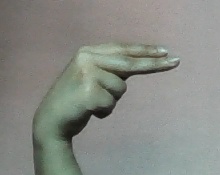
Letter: ain